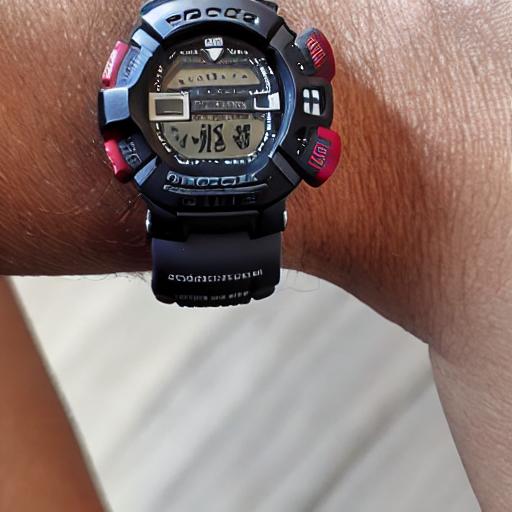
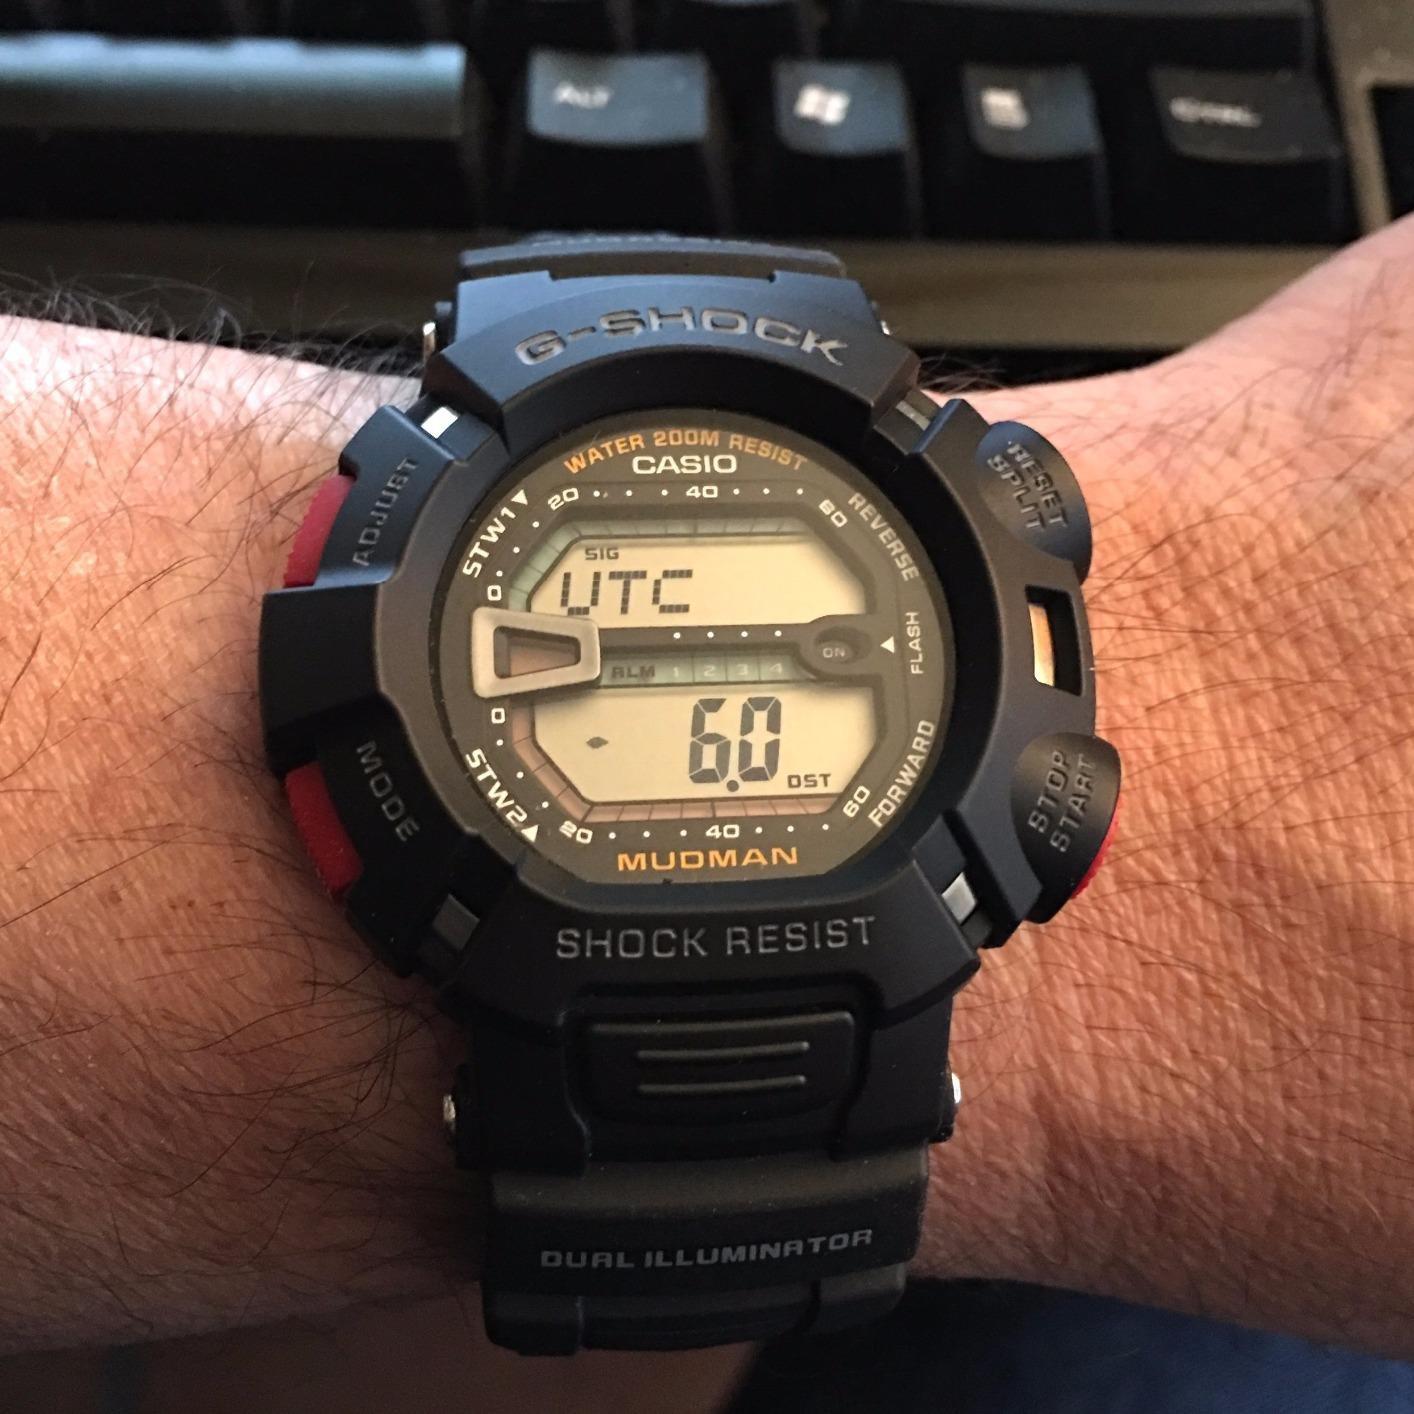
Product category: accessories_watch
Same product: no